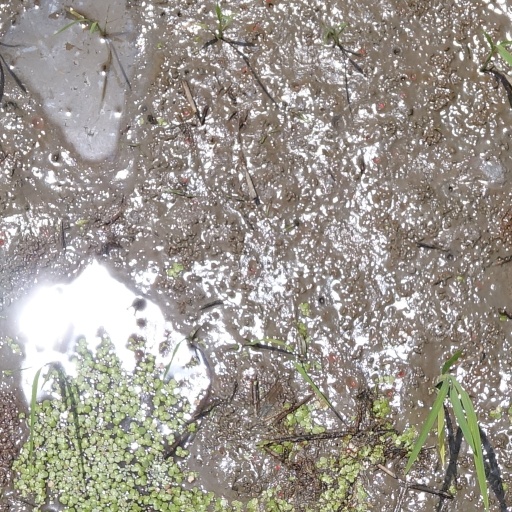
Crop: rice